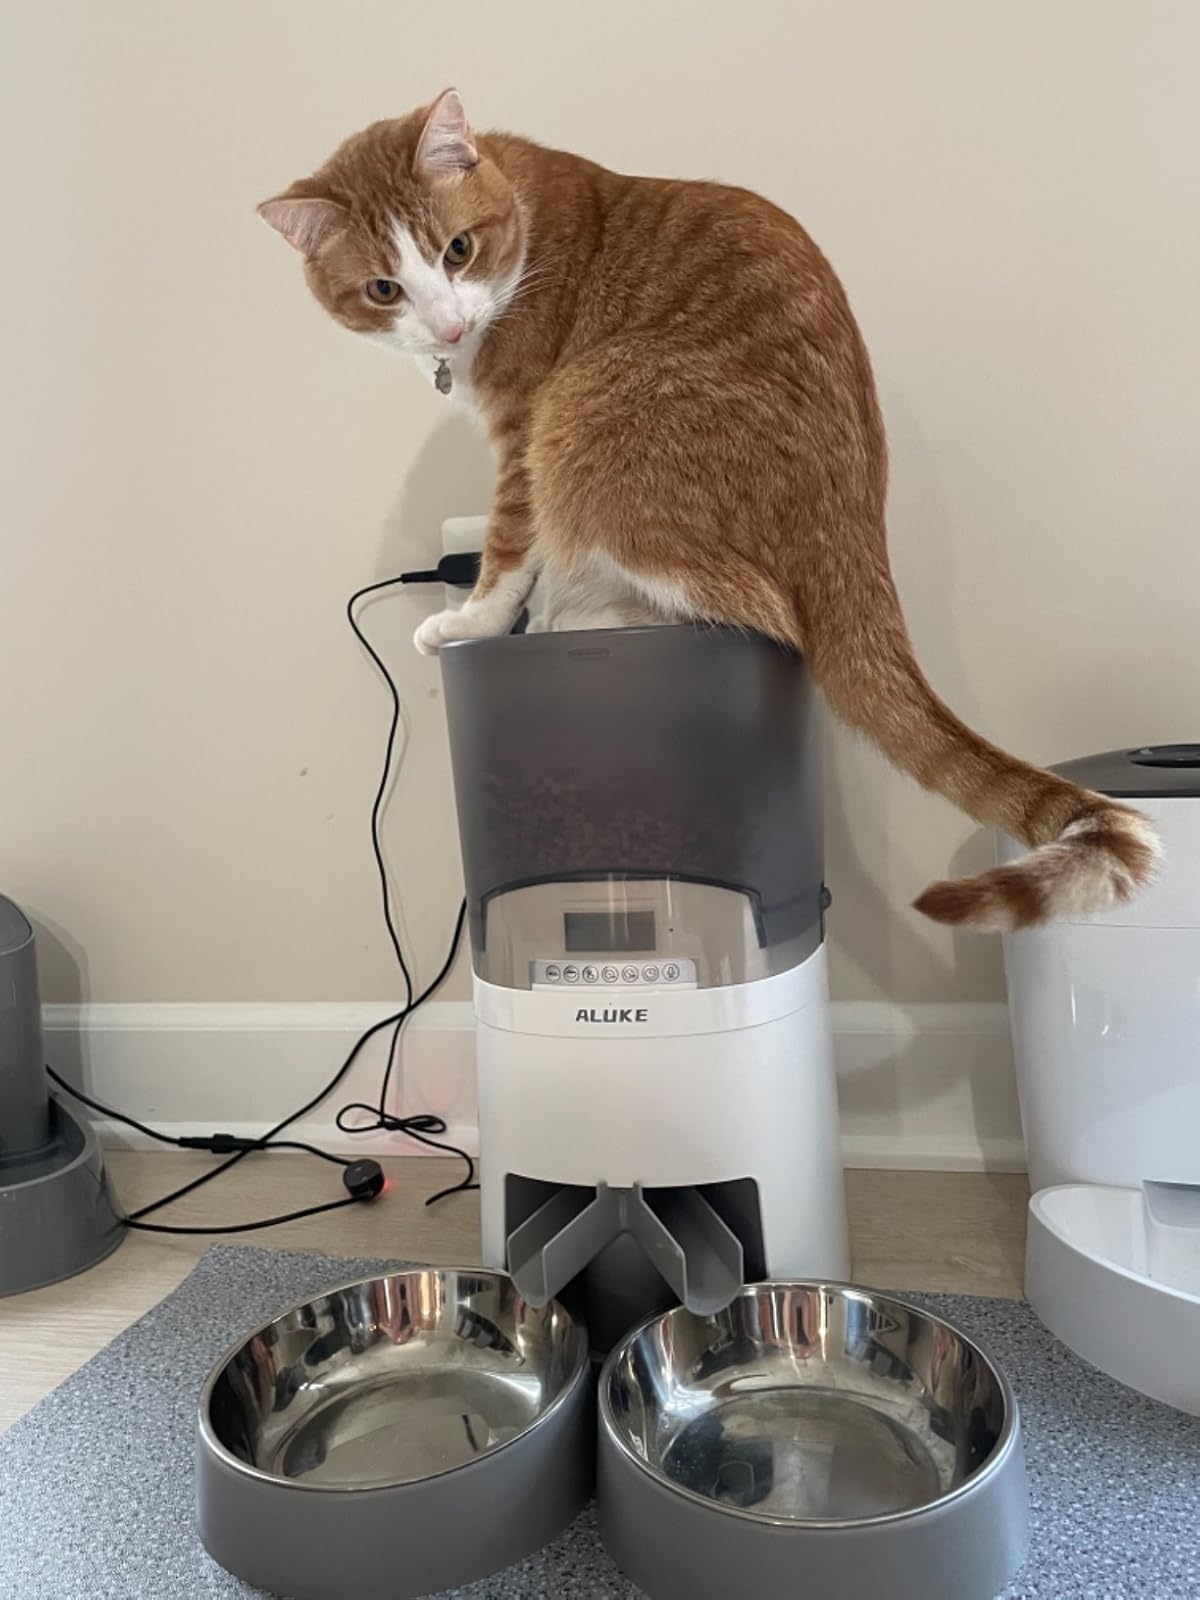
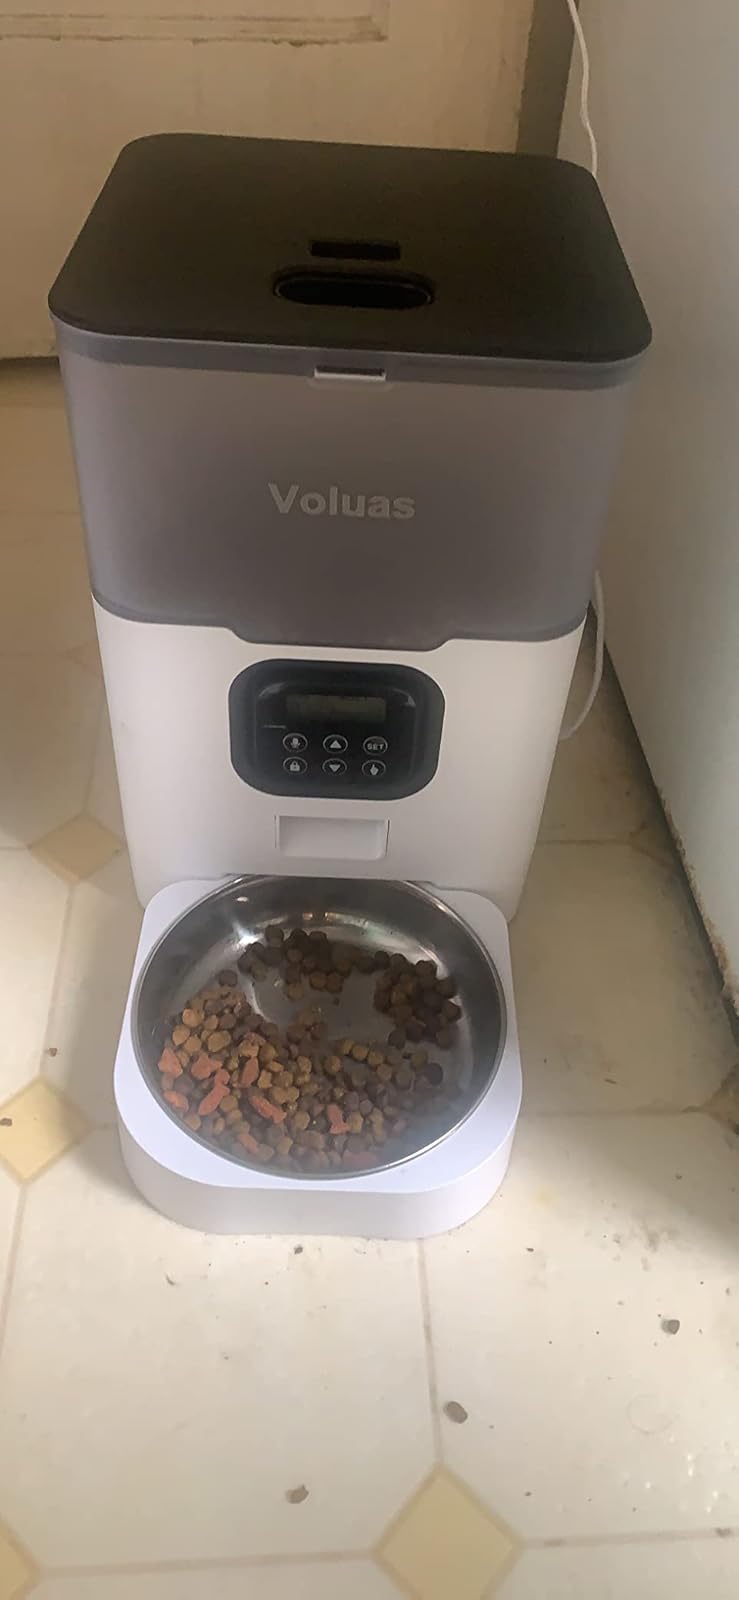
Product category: items_feeder
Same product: no